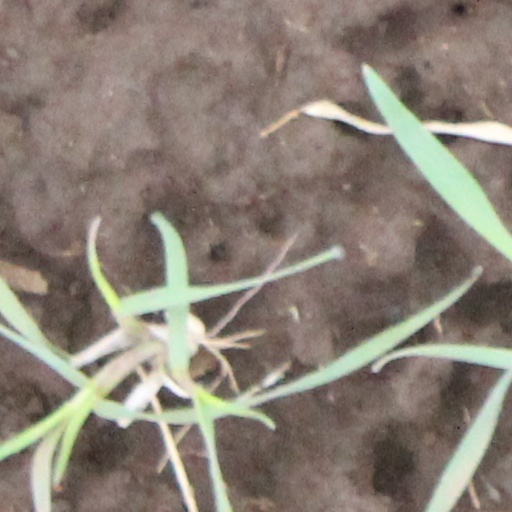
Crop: wheat